Prehistory of Mesopotamia

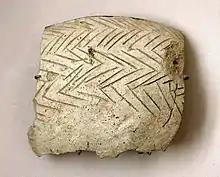
Pottery fragment with incised decoration. Tell Hassuna, 6500 BC – 6000 BC Musée du Louvre.

The reduction in tool size that began at the beginning of the Baradztian reached its peak during the Zarzian, with a variety of microlithic tools, notably in geometric shapes, including many triangles, trapezoids, and curved pieces at the end of the Zarzian. Polished axes have also been found at Palegawra and Zawi Chemi, but do not seem to belong to the Zarzian culture. The only polished axe that seems to belong to this culture comes from Deir Hajla in the Jezirah. As for heavy tools, various Late Zarzian sites, including Zawi Chemi, yield sandstone or granite millstones with cylindrical basalt pestles. Although some of these heavy tools can be transported - such as the 30-centimeter sandstone slabs found at Zawi Chemi - some appear to be embedded in the ground. Personal ornaments made from bones are also known. Some are made from marine shells, indicating the existence of a long-distance trade or travel network. Beads and pendants have also been found at Palegawra and Pa Sangar.